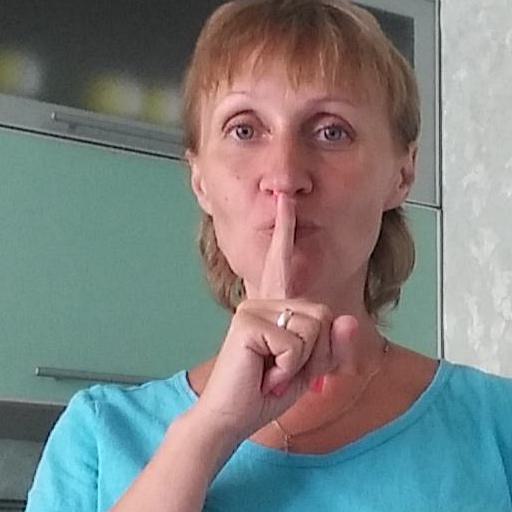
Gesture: mute